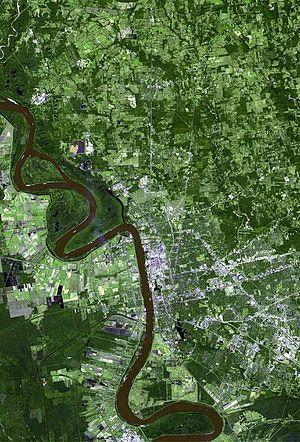
Baton Rouge ou Bâton-Rouge /bɑ.tɔ̃.ʁuʒ/ est la capitale de l'État de Louisiane, aux États-Unis, et la deuxième ville la plus peuplée de cet État. Elle a été temporairement la ville la plus peuplée de Louisiane à la suite de l'afflux de réfugiés après le passage de l'ouragan Katrina sur La Nouvelle-Orléans en 2005. Baton Rouge est située dans la paroisse de Baton Rouge Est, dont elle est le siège.